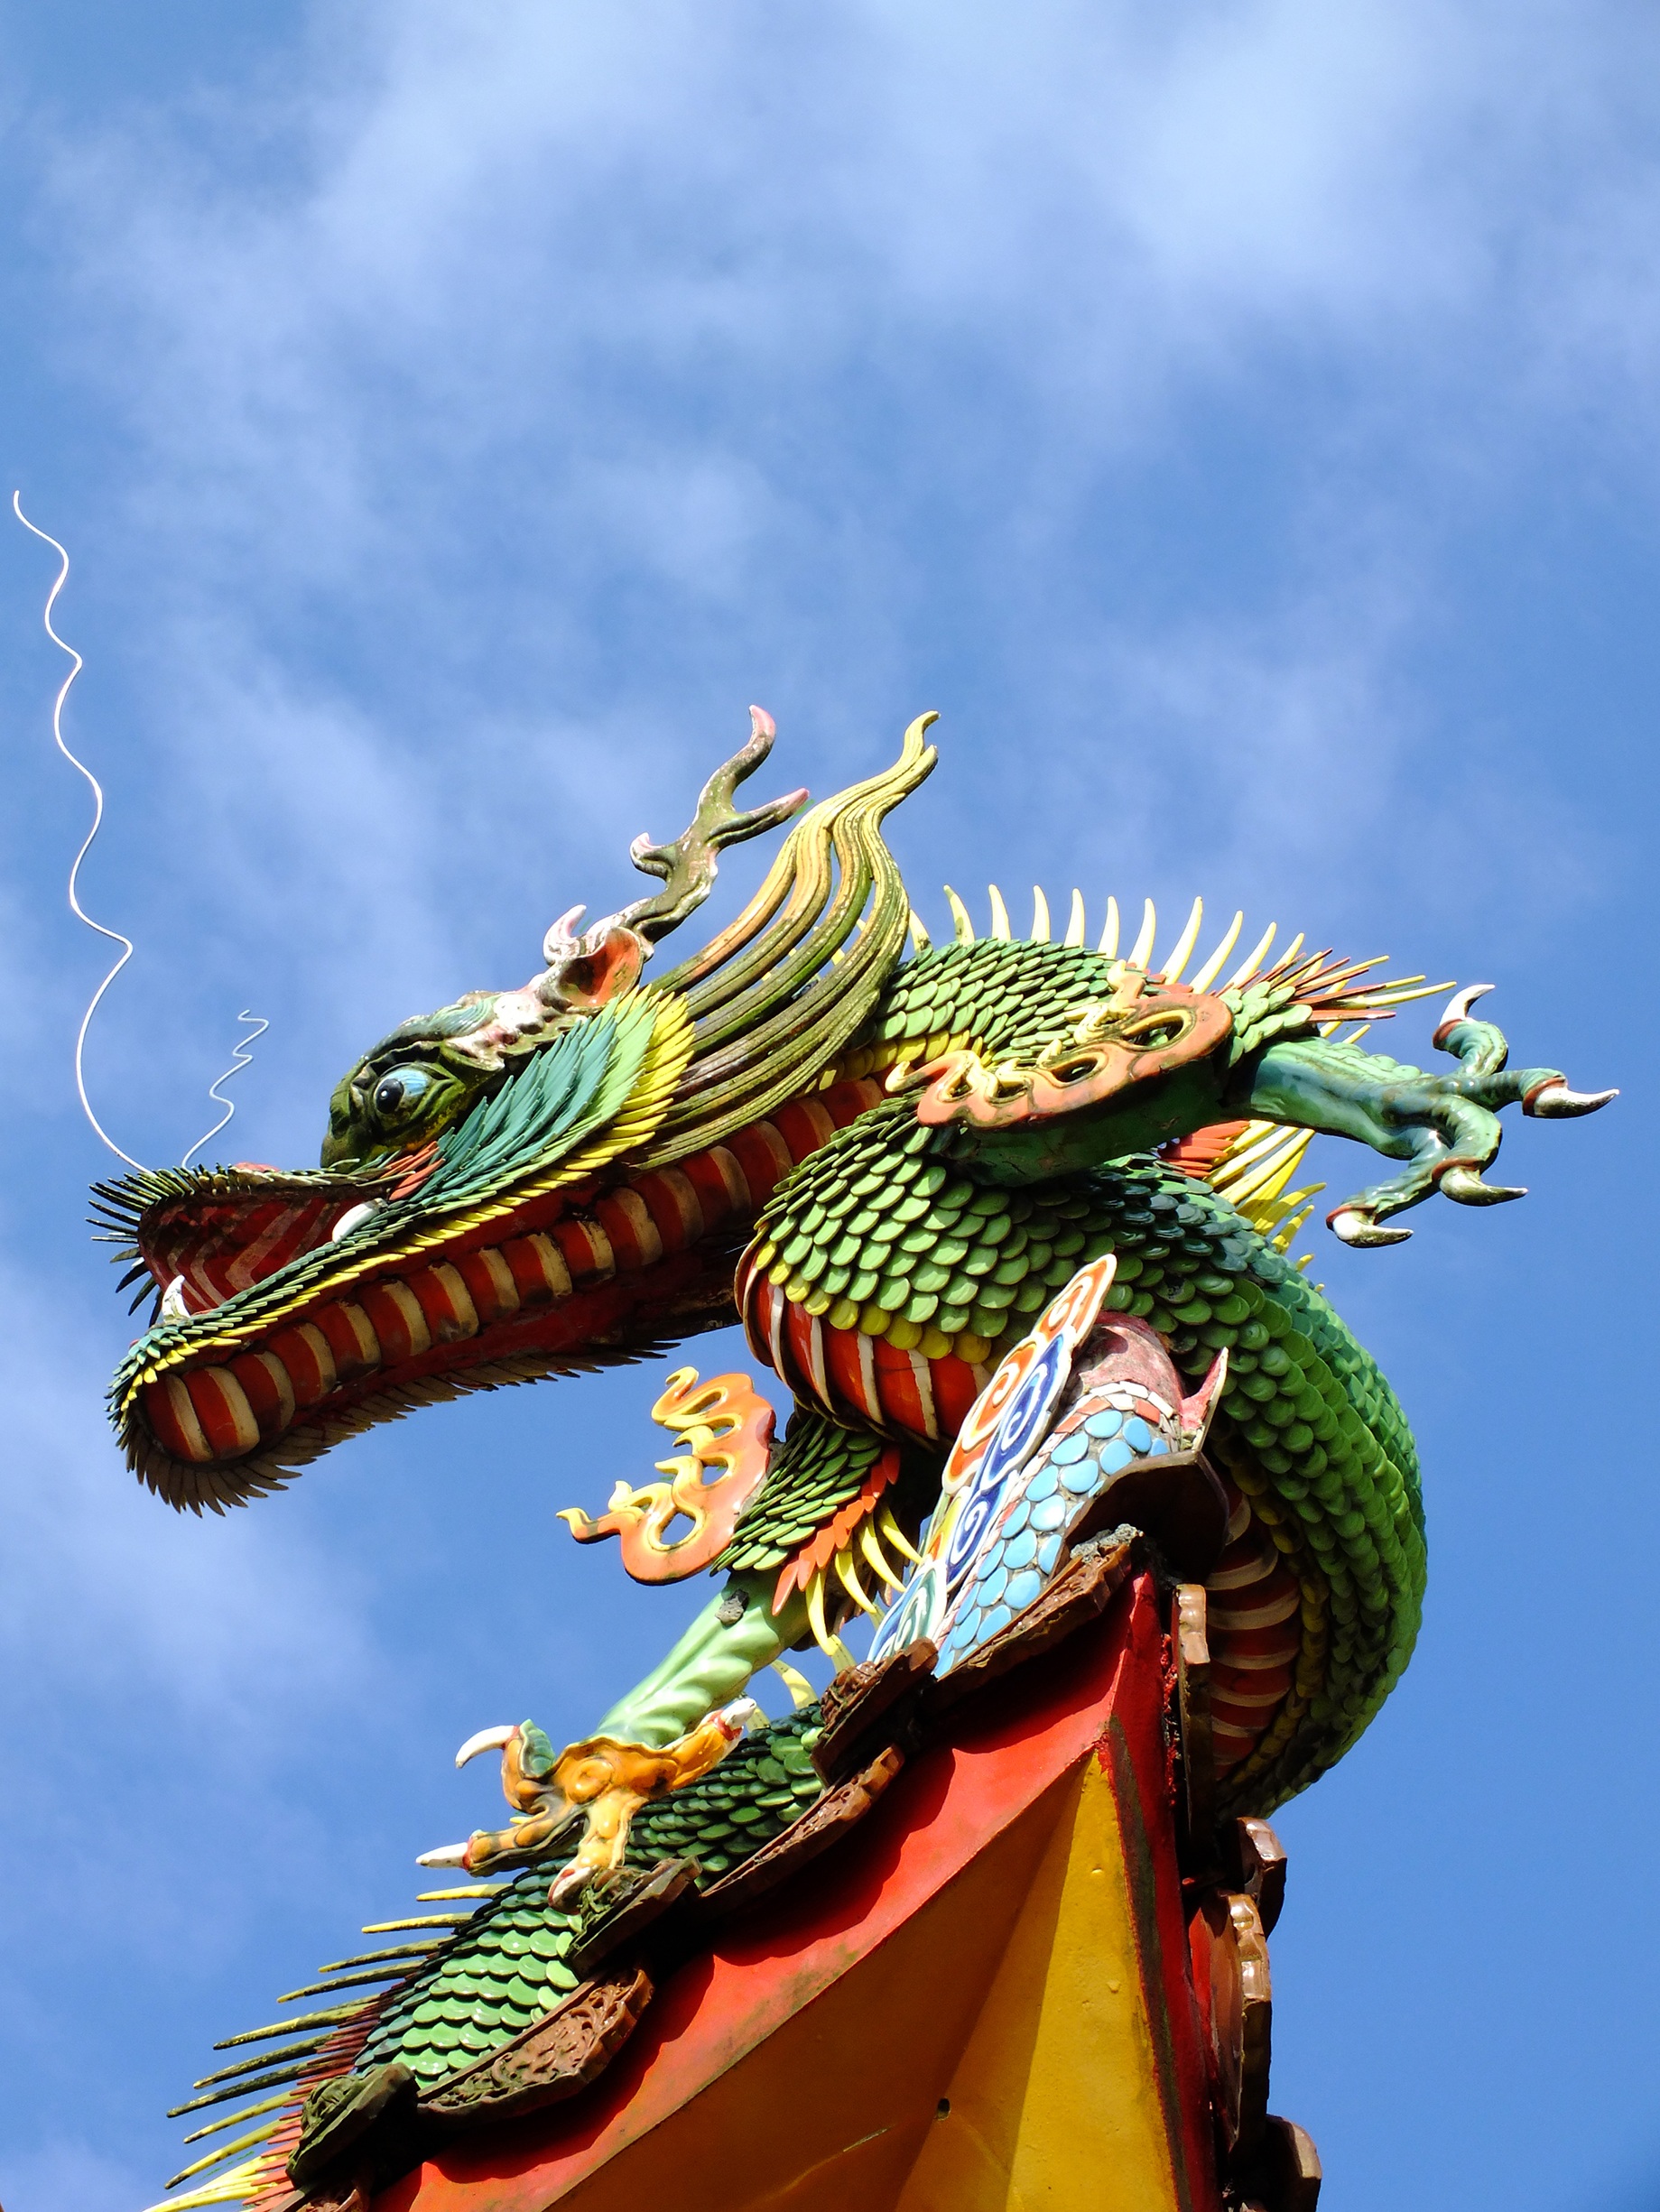
pet, amusement park, material, long, temple, dragon, carving, woo, china wind, zodiac, basket day